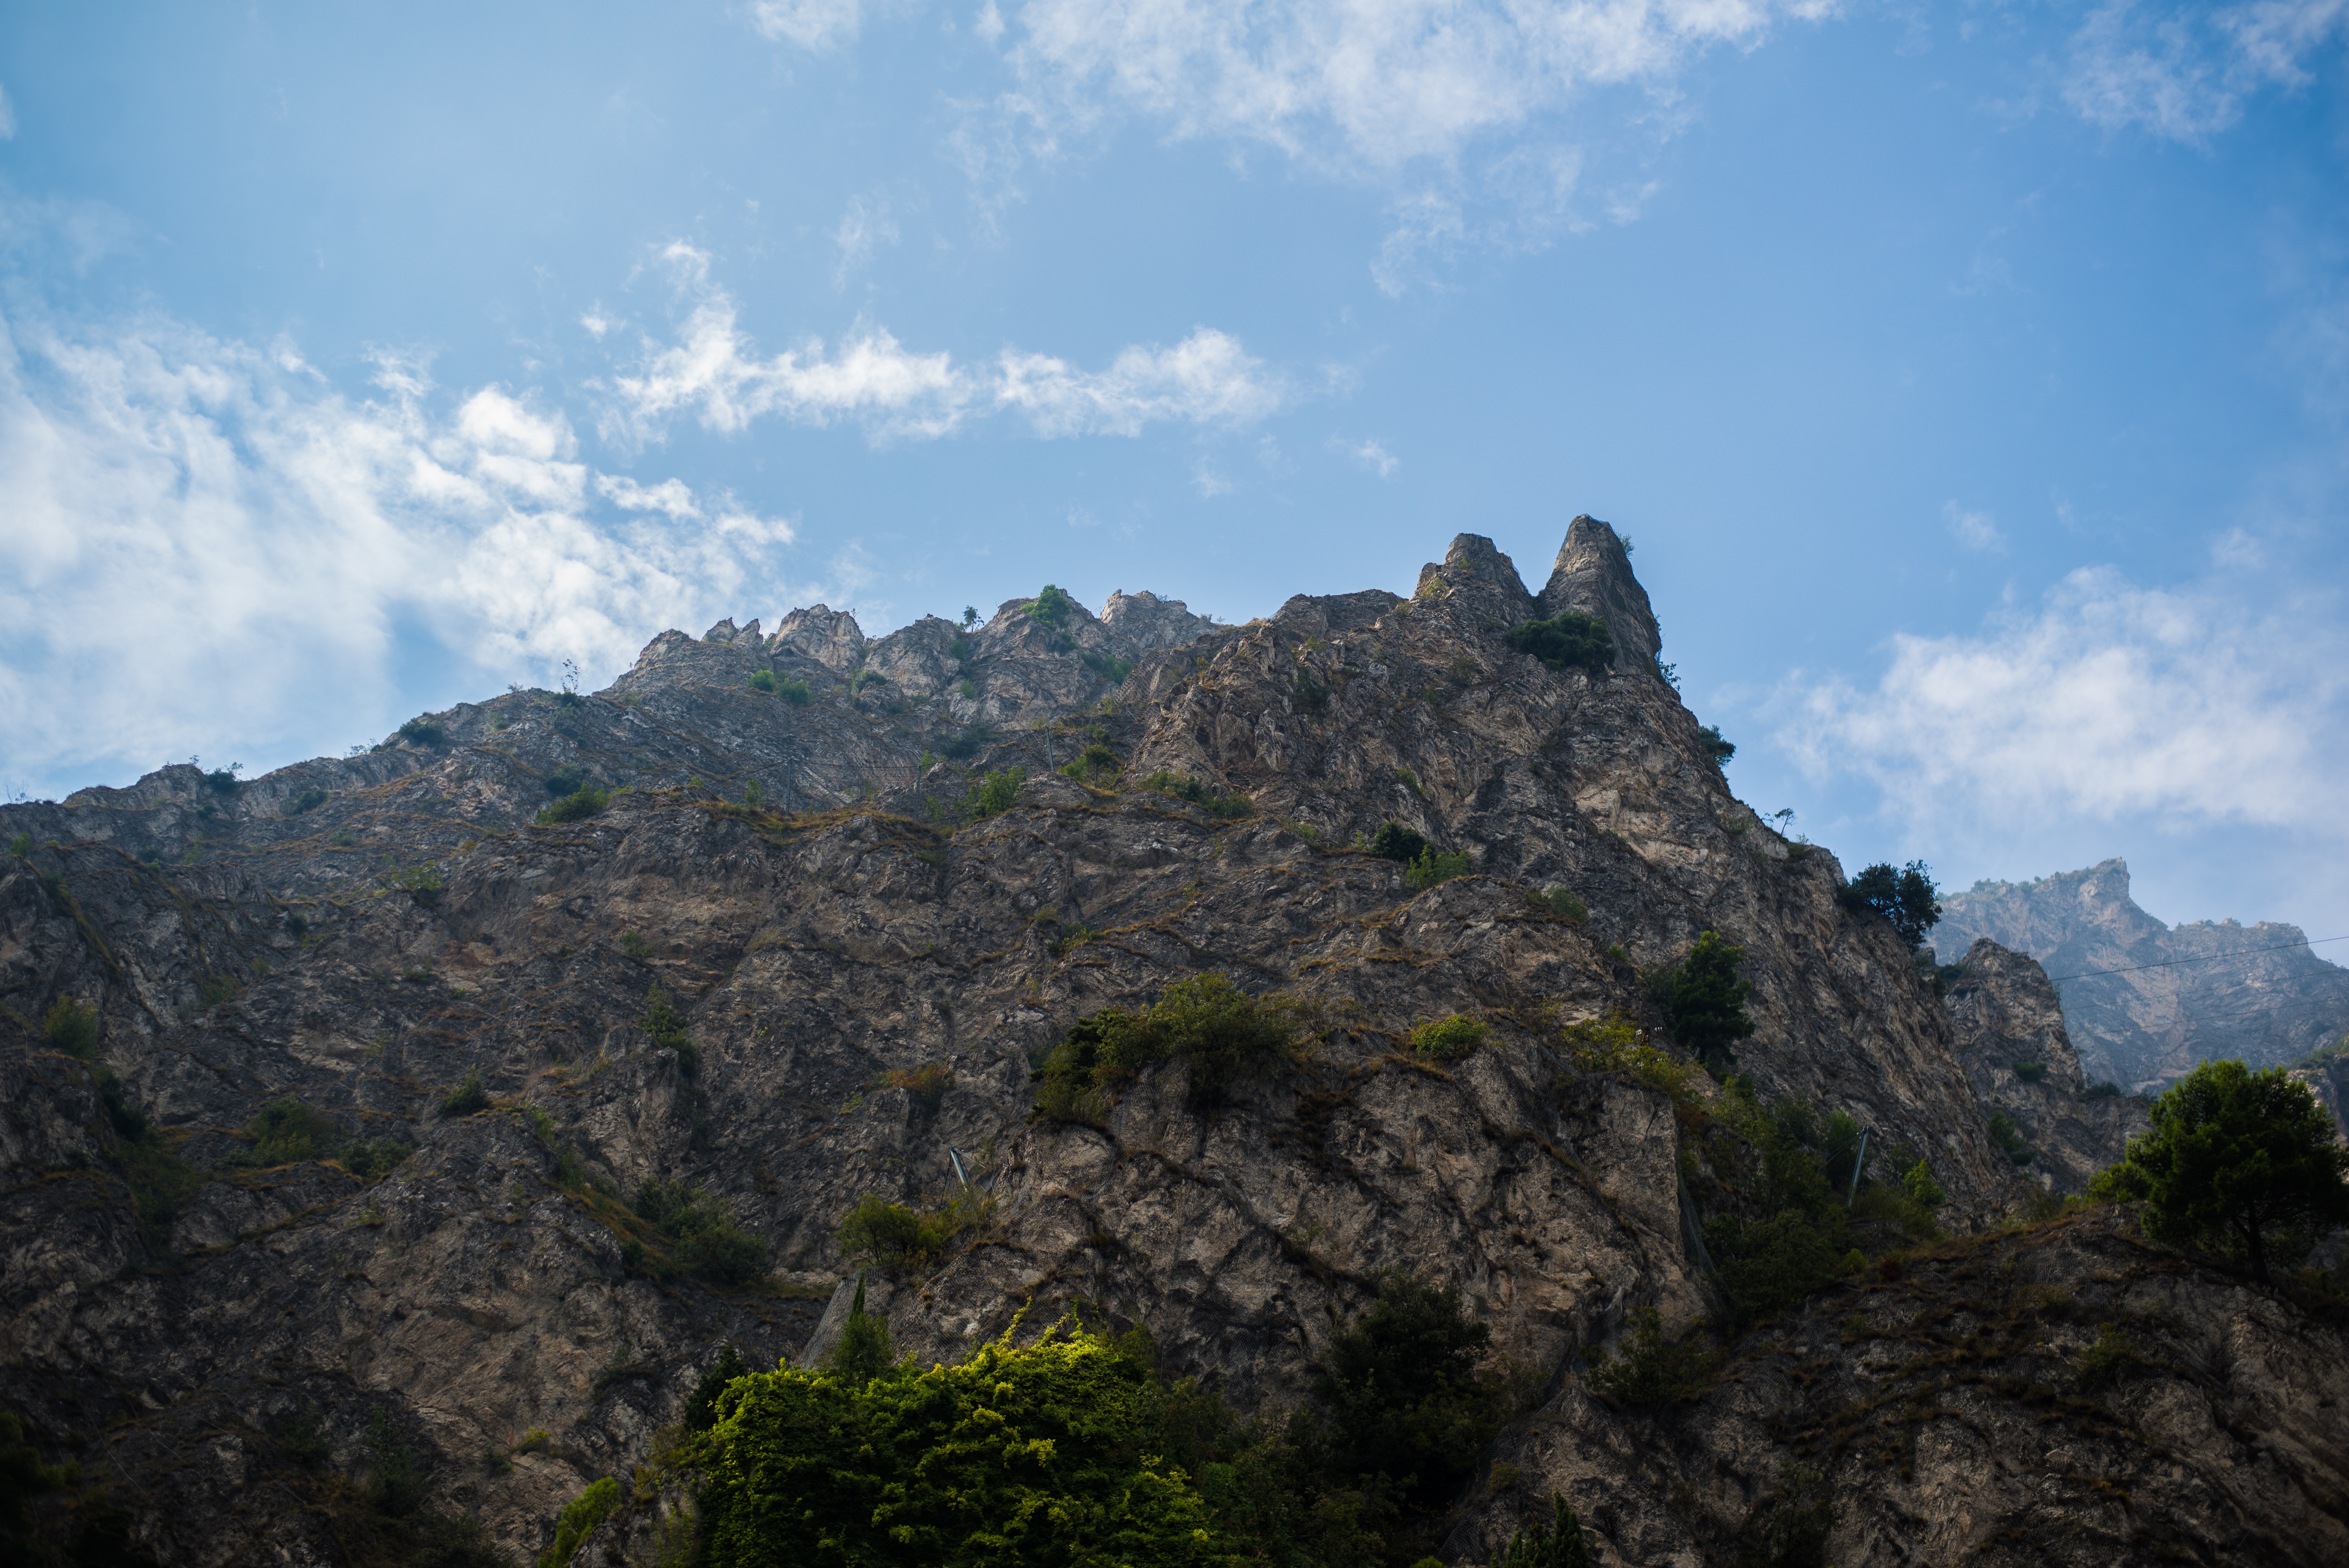
landscape, nature, rock, wilderness, mountain, cloud, sky, hill, adventure, valley, mountain range, cliff, terrain, ridge, summit, plateau, landform, geographical feature, mountainous landforms